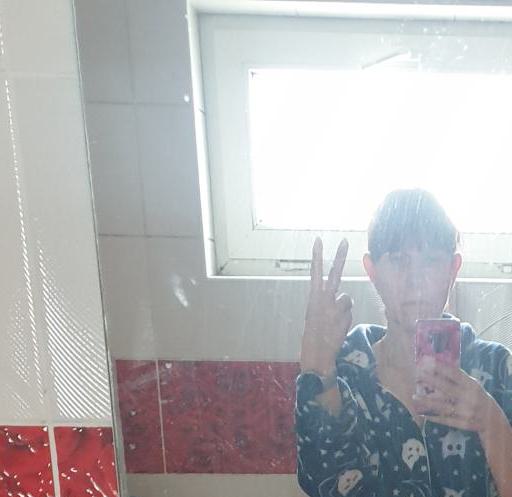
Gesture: peace_inverted